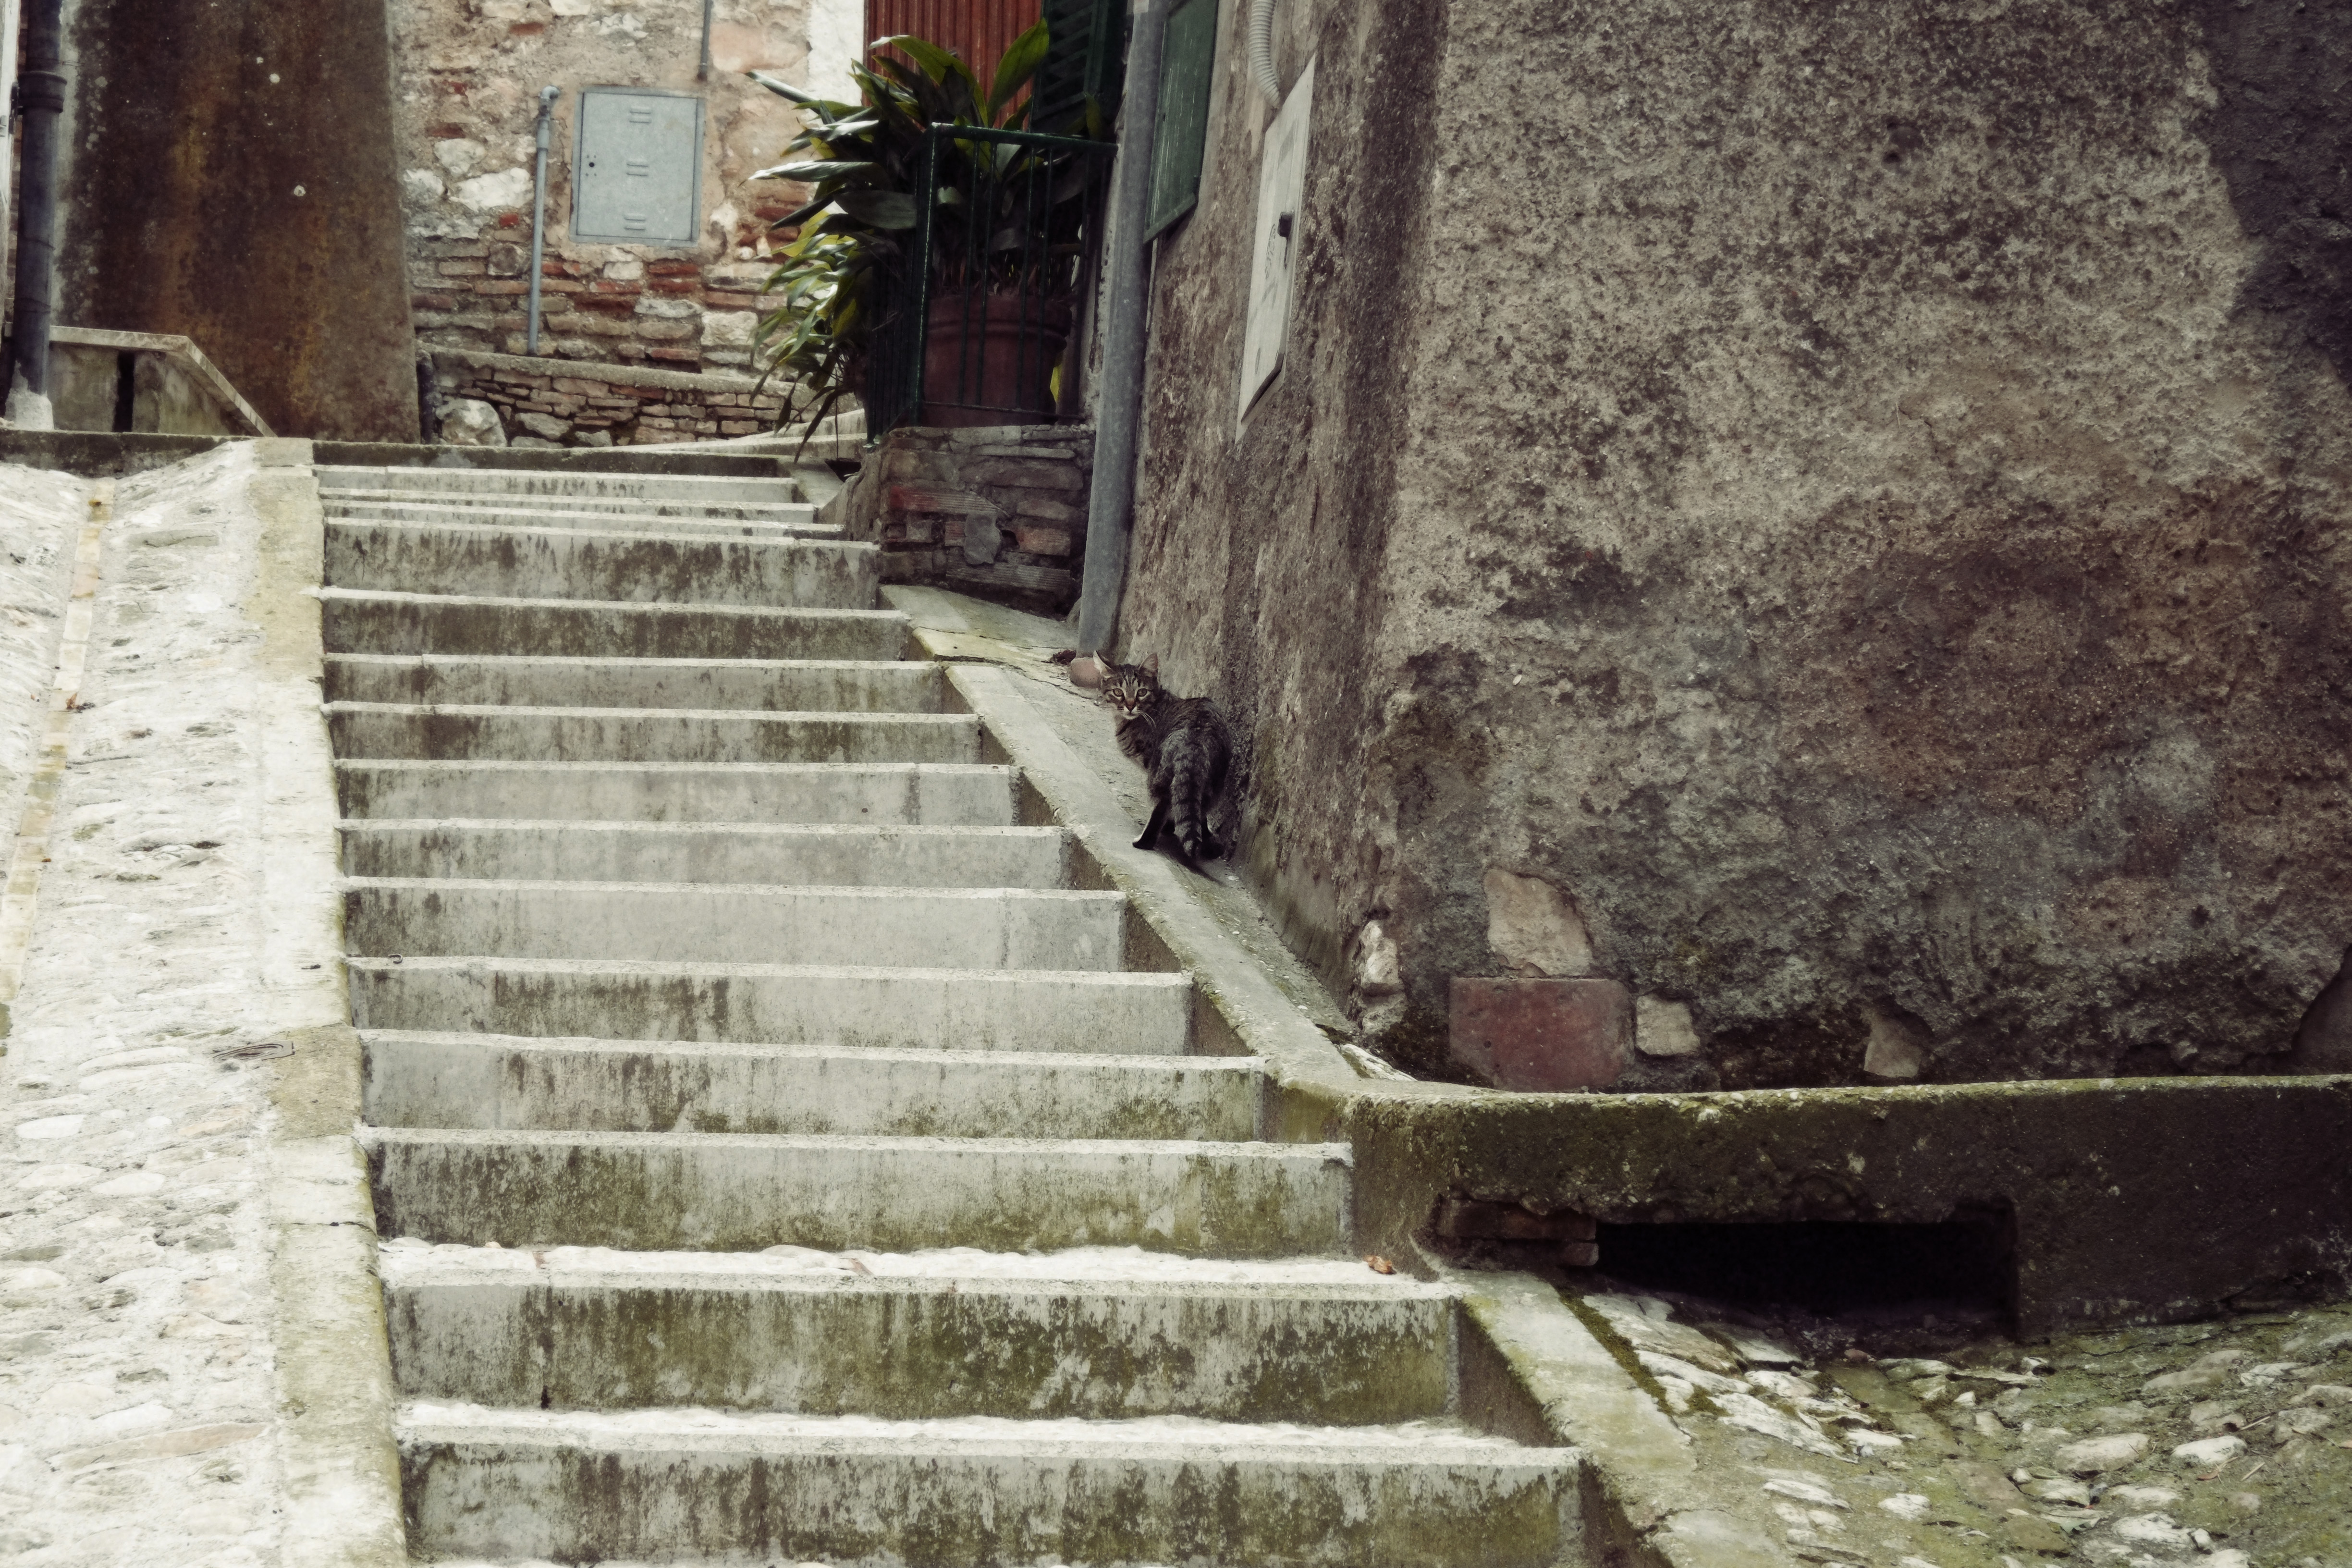
street, alley, wall, italy, brick, waterway, stairs, ruins, history, fuji, fujix, fujixe1, e1, narni, ancient history